Sacramento, California

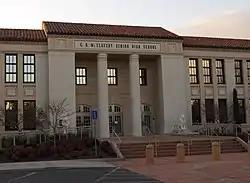
The historic McClatchy High School

Sacramento is home to the Sacramento French Film Festival, a cultural event held every year in July that features U.S. premieres of French films and classic masterpieces of French cinema, and the Sacramento Japanese Film Festival, also held in July. In addition, Sacramento is home to the Trash Film Orgy, a summer film festival celebrating the absurd, B-movies, horror, monster, and exploitation films. Founded in 2007, the Sacramento Horror Film Festival showcases feature-length and short films as well as live musical and theatrical performances in the horror and macabre genres.